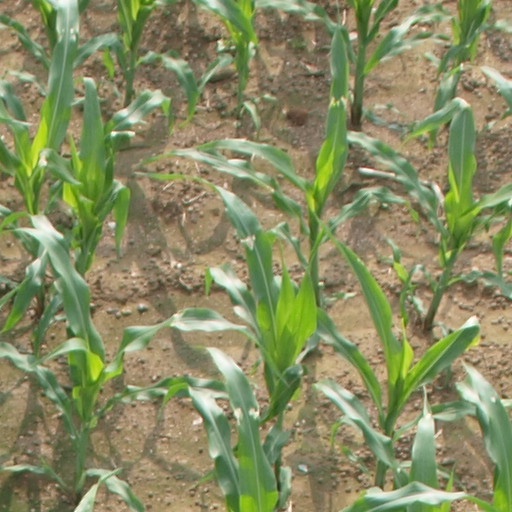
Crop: maize; corn